Francesco Guardi

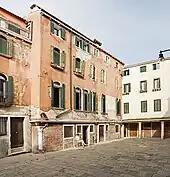
House of Guardi in Cannaregio

His works in this period included both landscapes and figure compositions. His early vedute show influence both from Canaletto and Luca Carlevarijs. On 15 February 1757, he married Maria Mattea Pagani, the daughter of painter Matteo Pagani. In 1760 his brother Gian Antonio died and his first son, Vincenzo, was born. His second son, Giacomo, was born in 1764.